Velachery

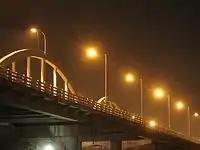

The nearest airport to Velachery is the Chennai International Airport near Meenambakkam which is at a distance of ~. The shortest route to the airport is via the Inner Ring Road (IRR)